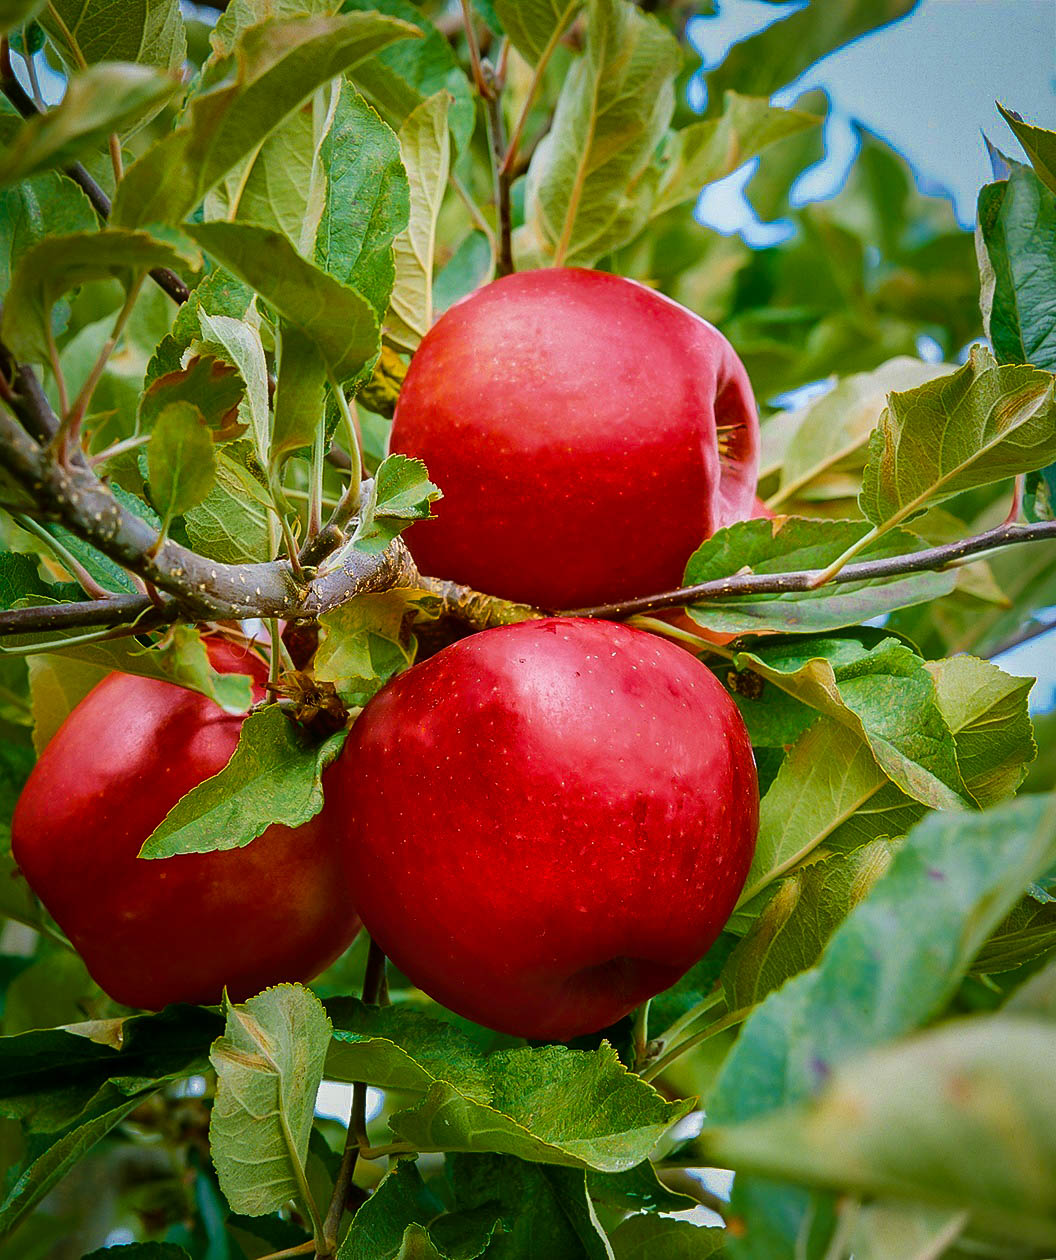
Label: Apple